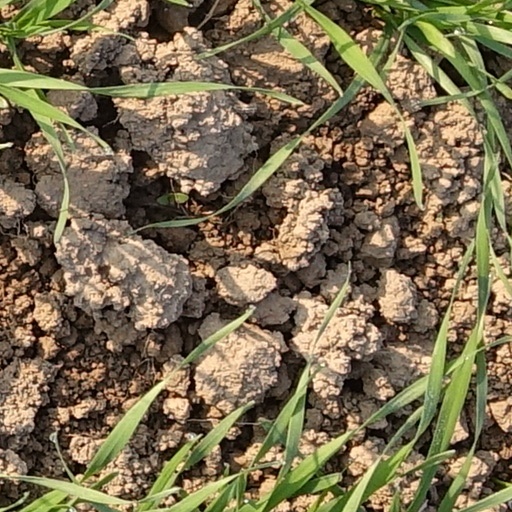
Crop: wheat